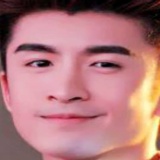
diễn viên Trương Vân Long